Nakazakichō Station

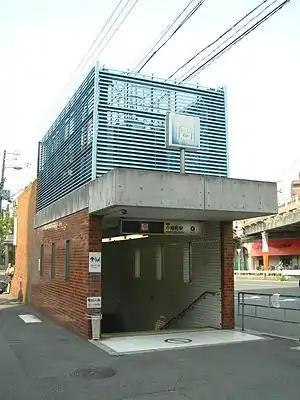
Station entrance (2011)

is a metro station on the Osaka Metro Tanimachi Line in Kita-ku, Osaka, Japan.